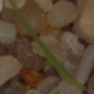
Label: loose_silkybent